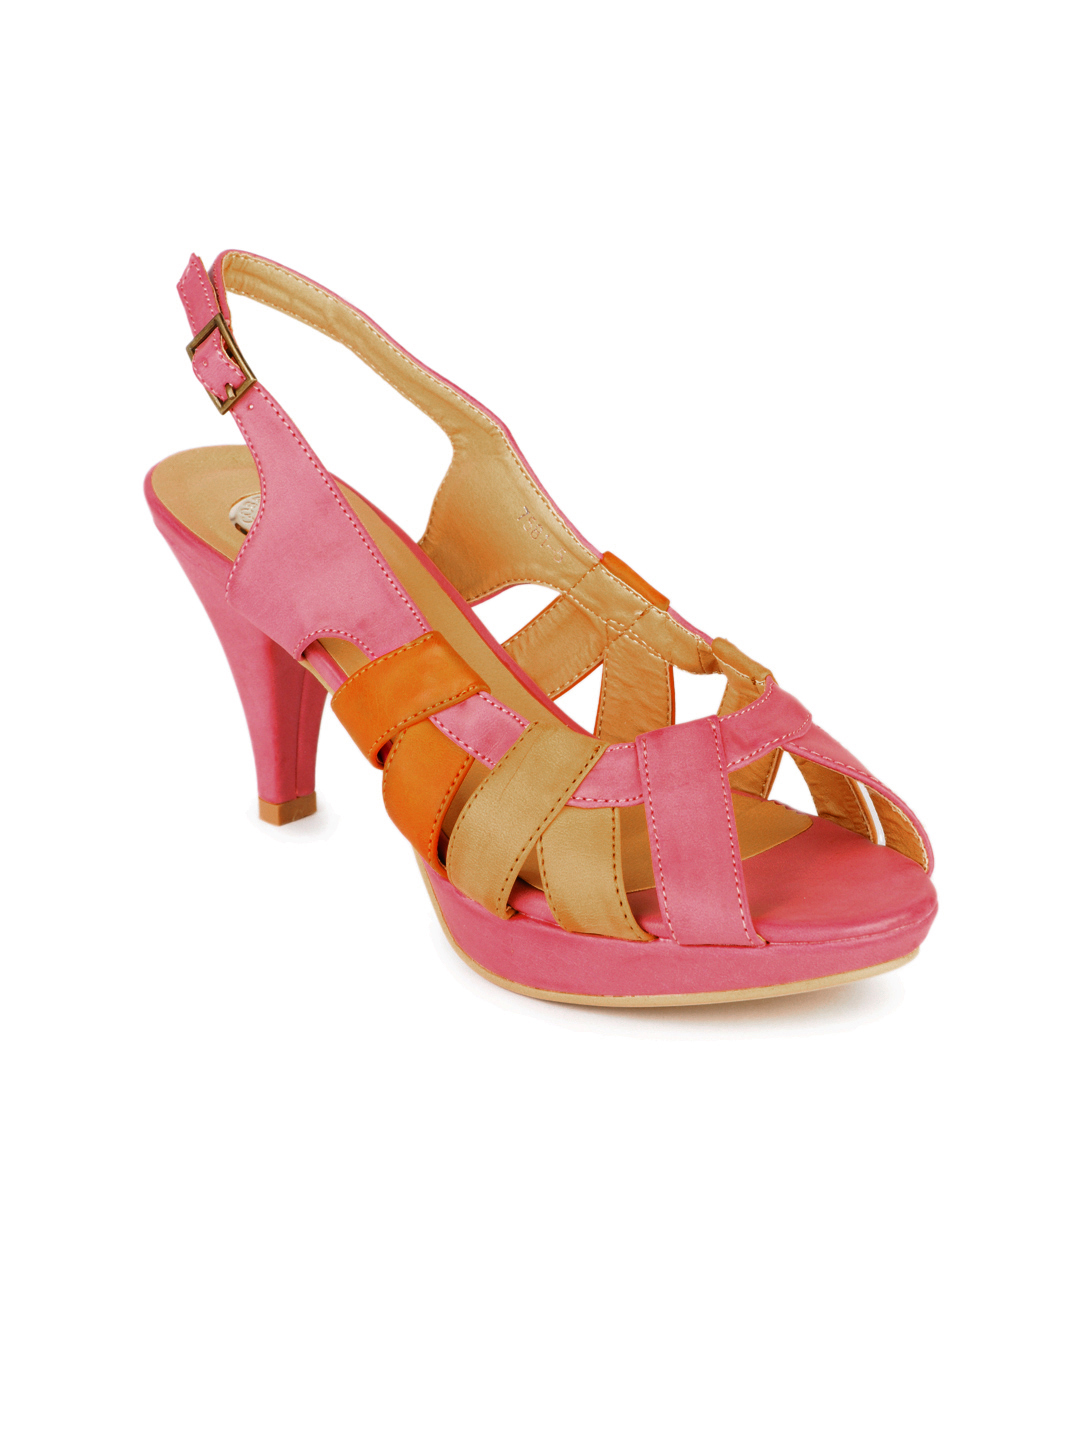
Cobblerz Women Pink Sandals
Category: Footwear / Shoes / Heels
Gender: Women
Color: Pink
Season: Summer 2016
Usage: Casual